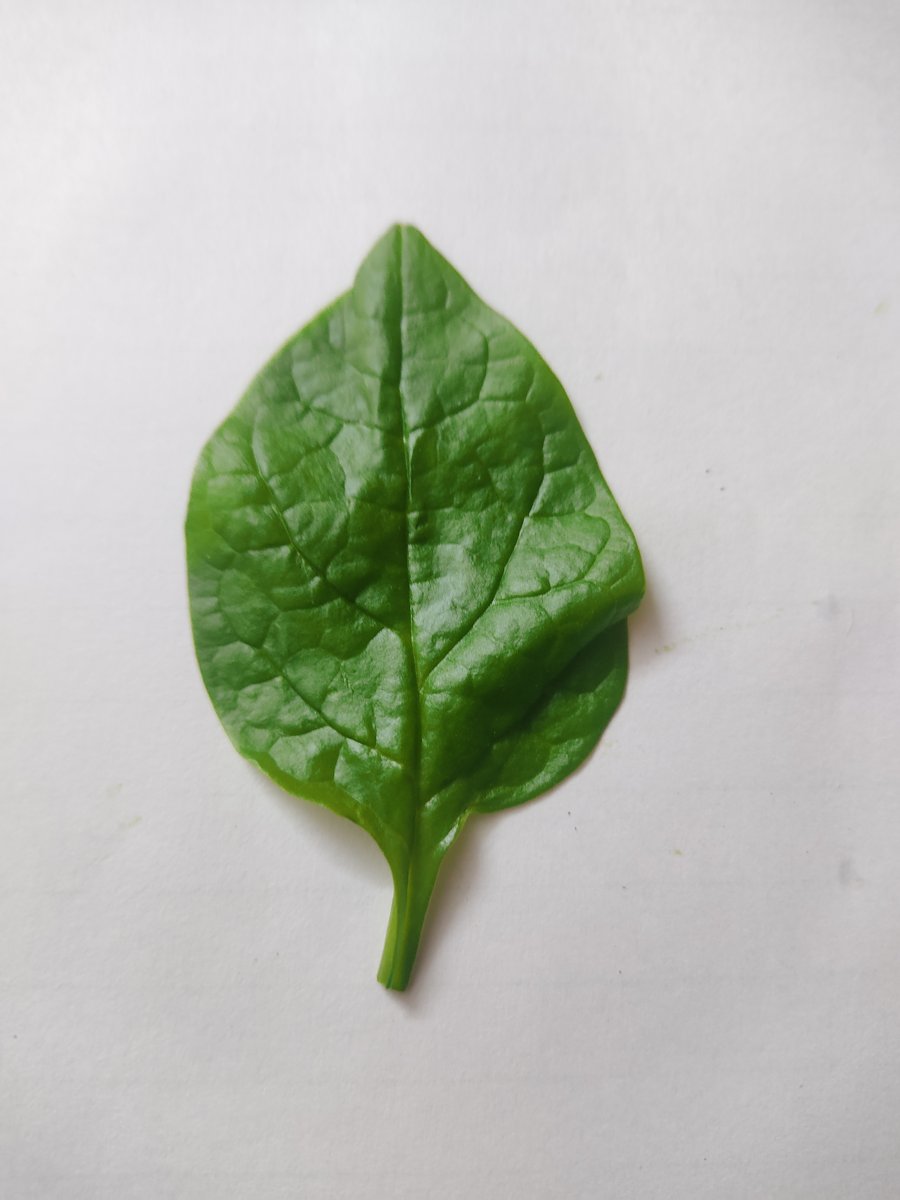
Label: Healthy-Leaf